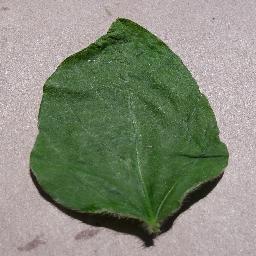
Label: Soybean___healthy